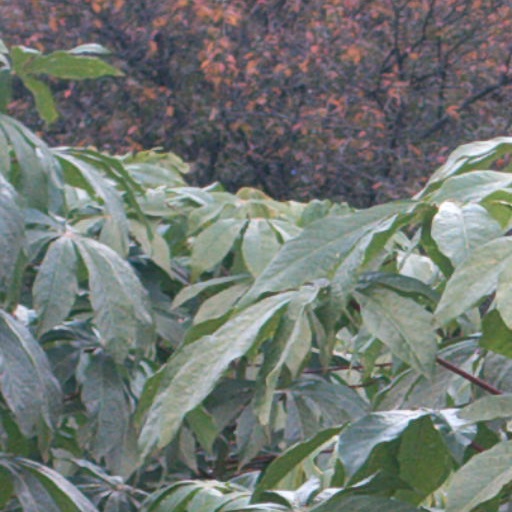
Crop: cassava